Which point is corresponding to the reference point?
Reference image:
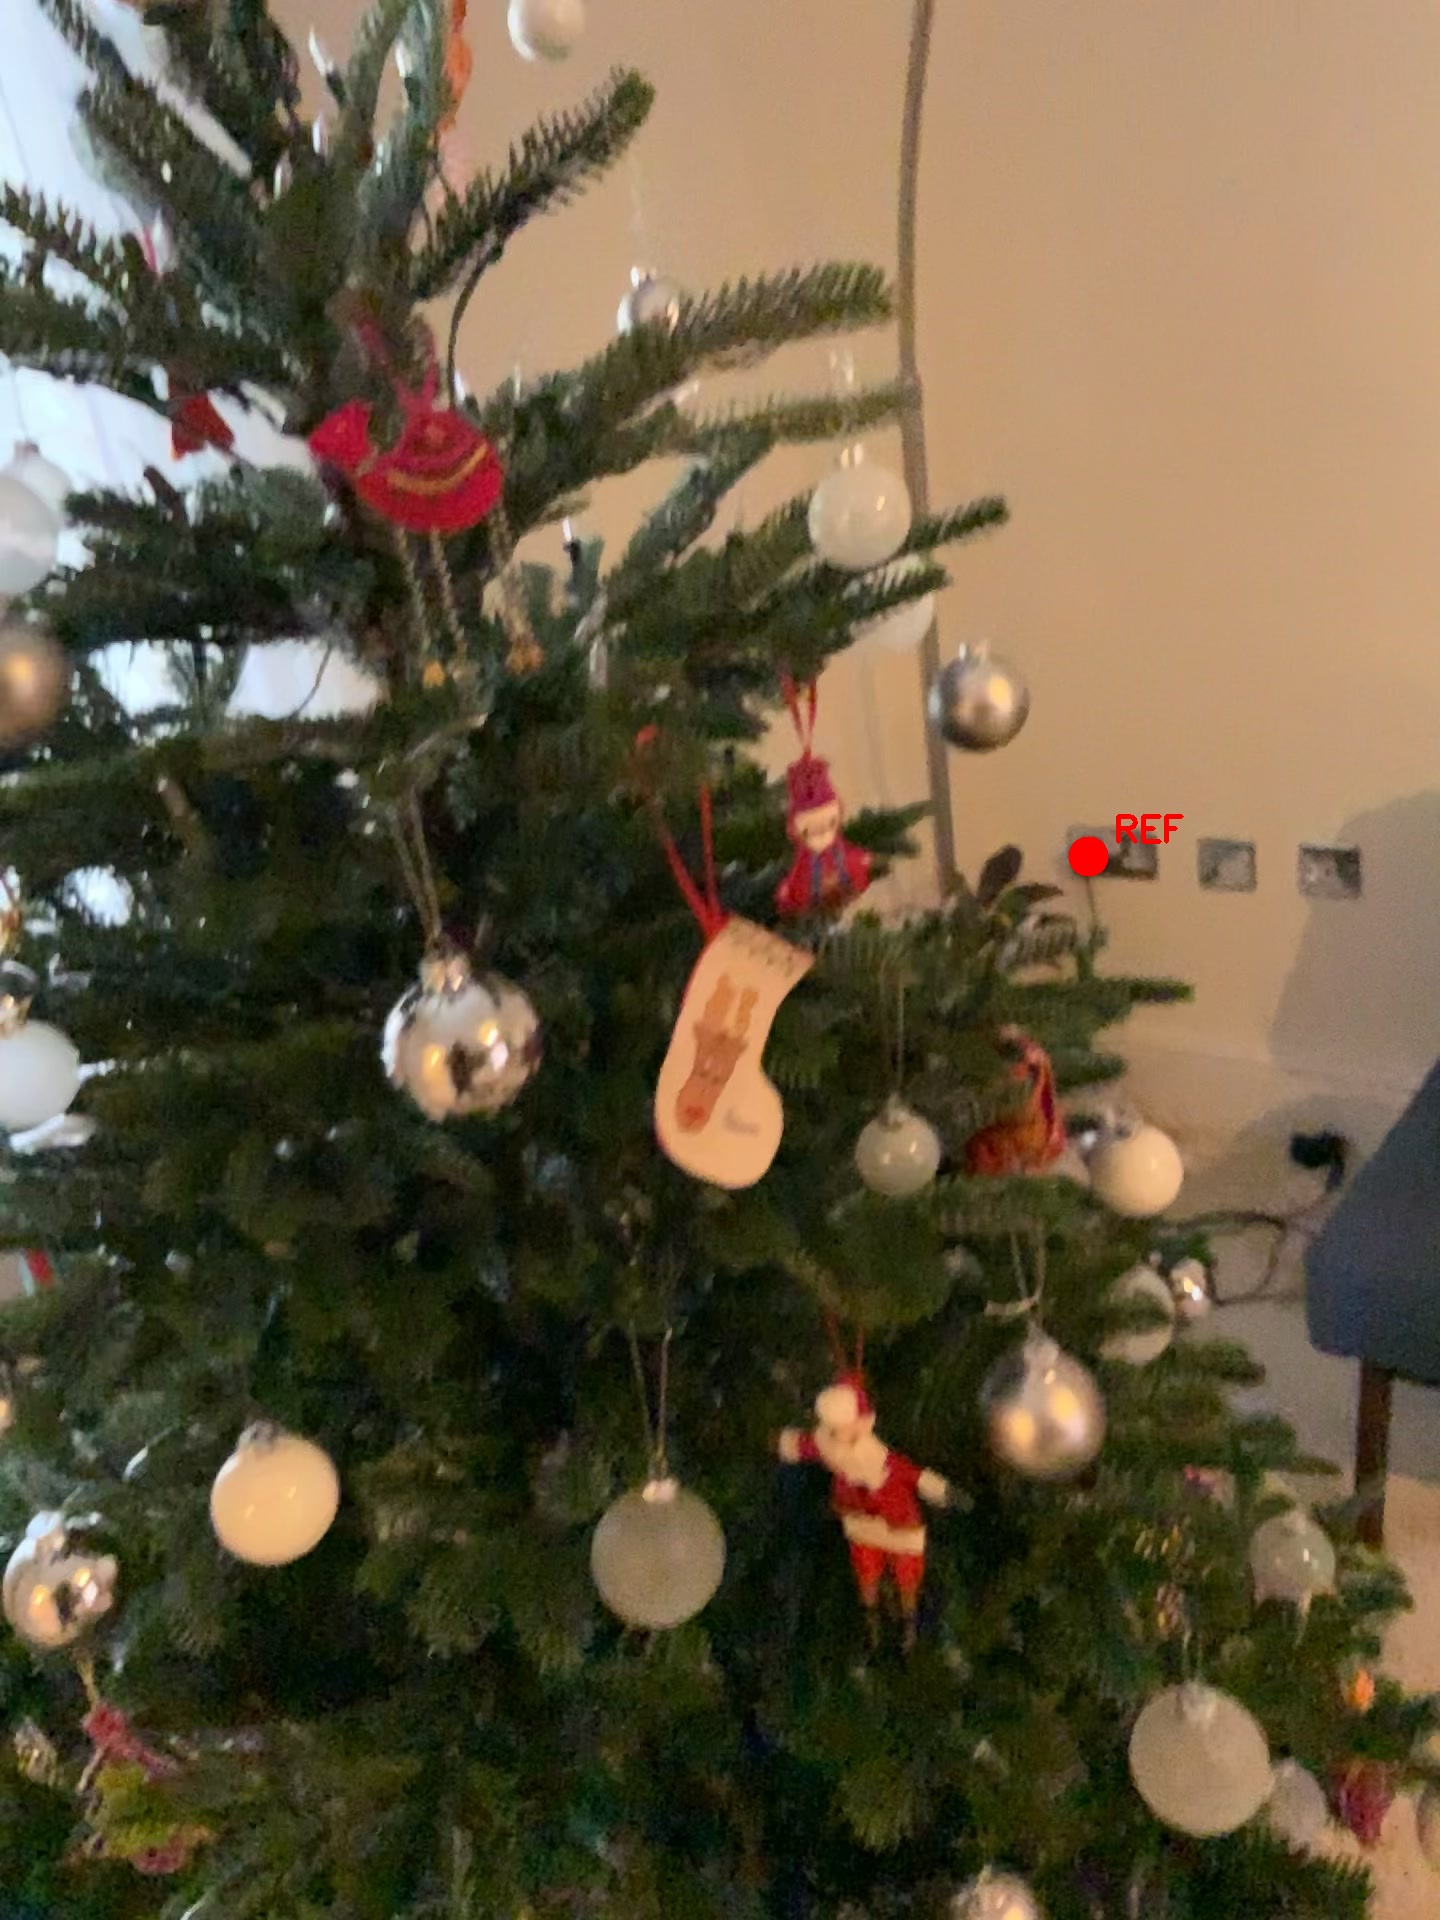
Option image:
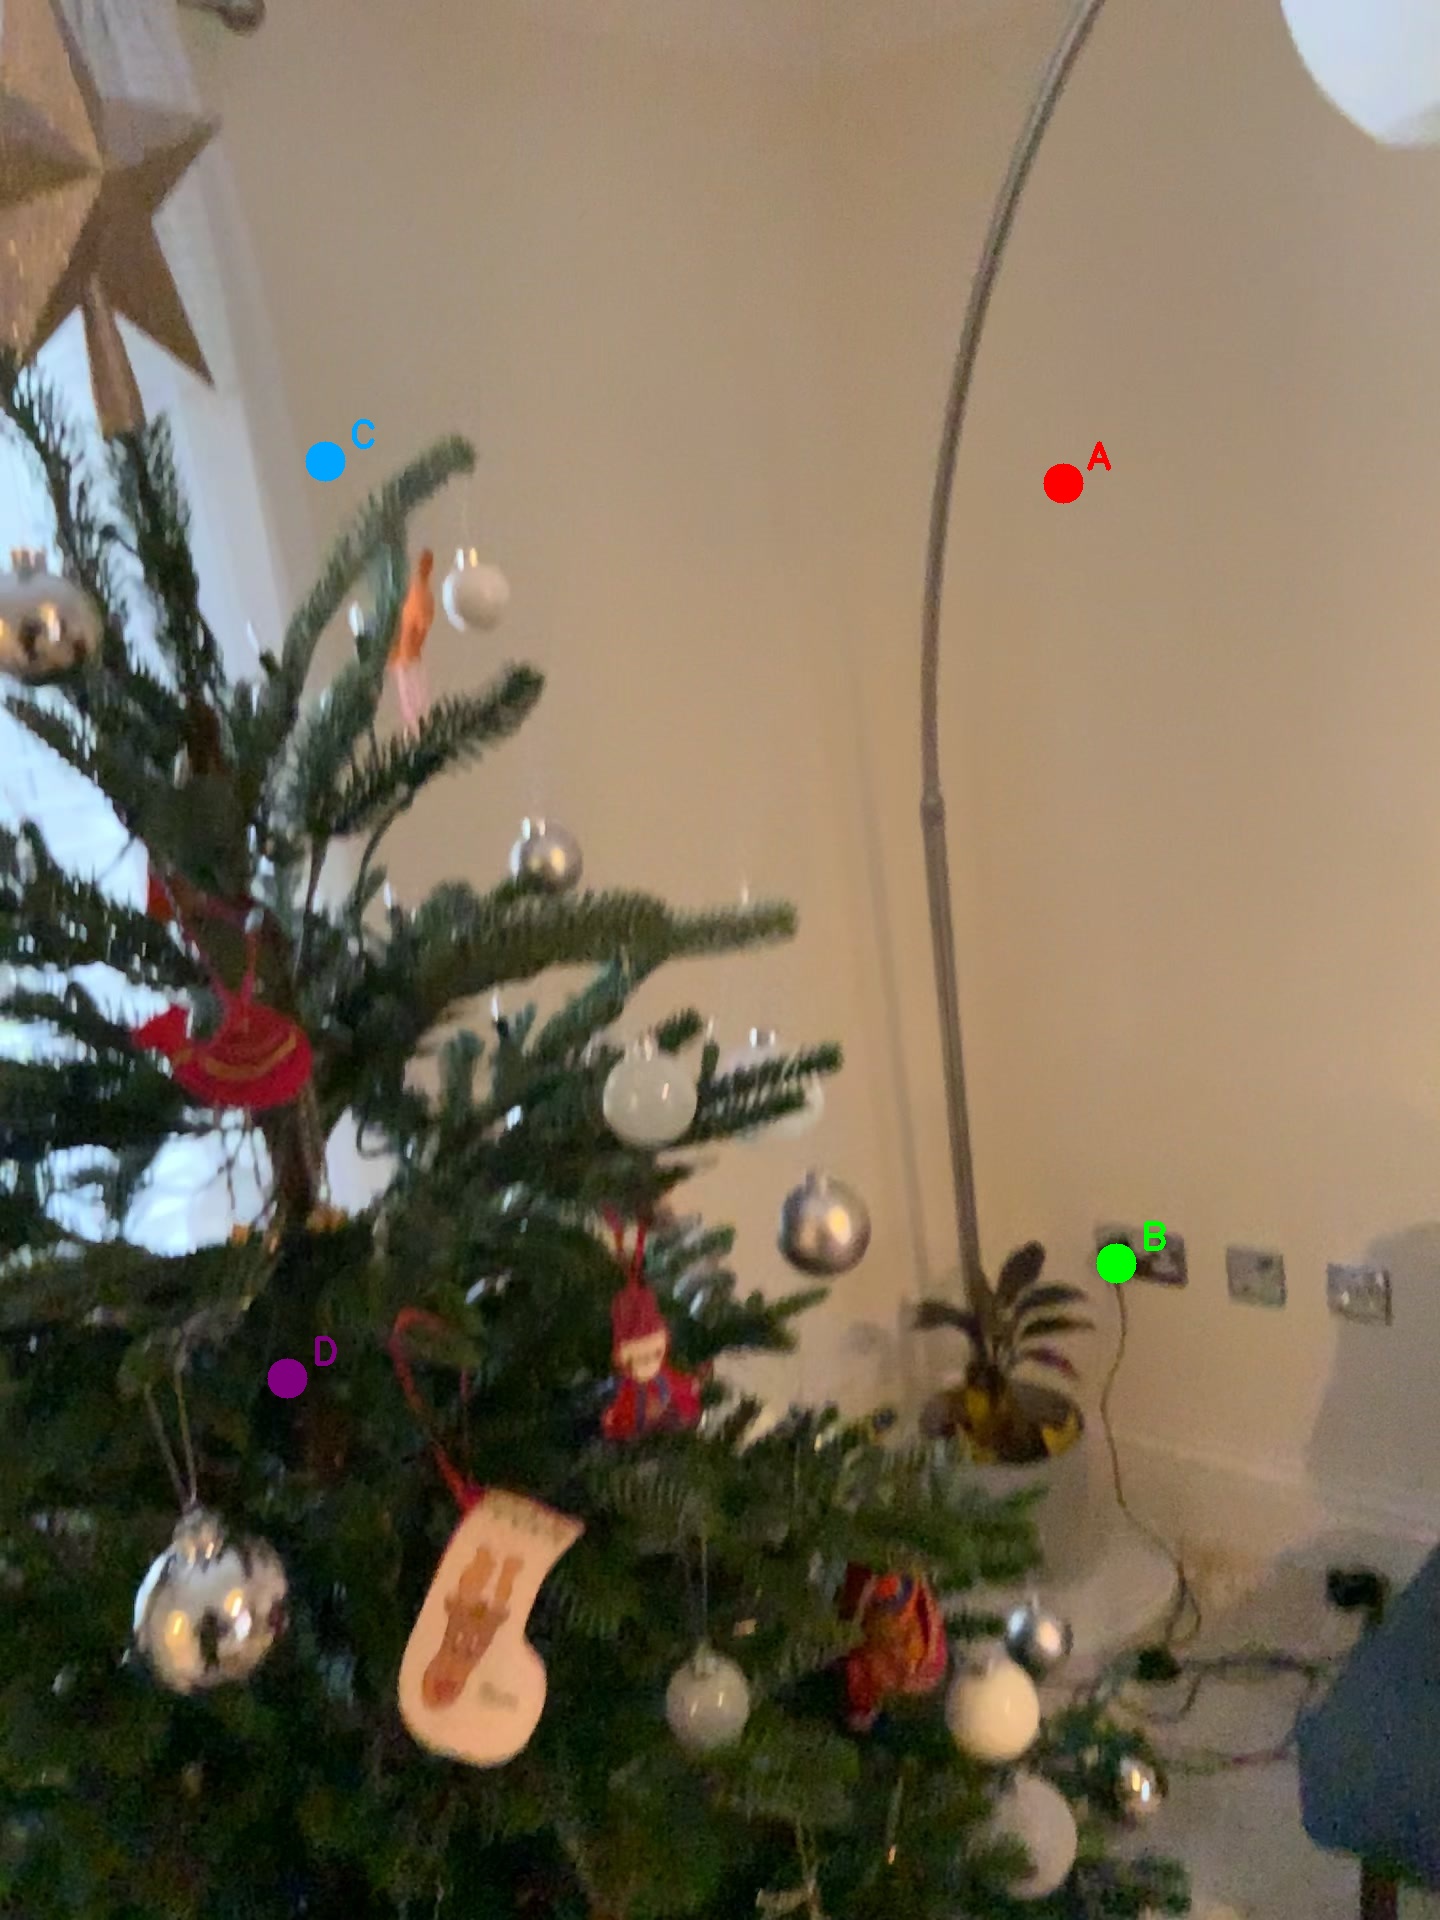
Choices:
Point A
Point B
Point C
Point D
Answer: (B)